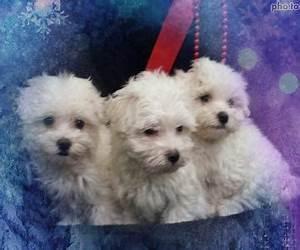
dog